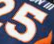
Number: 5